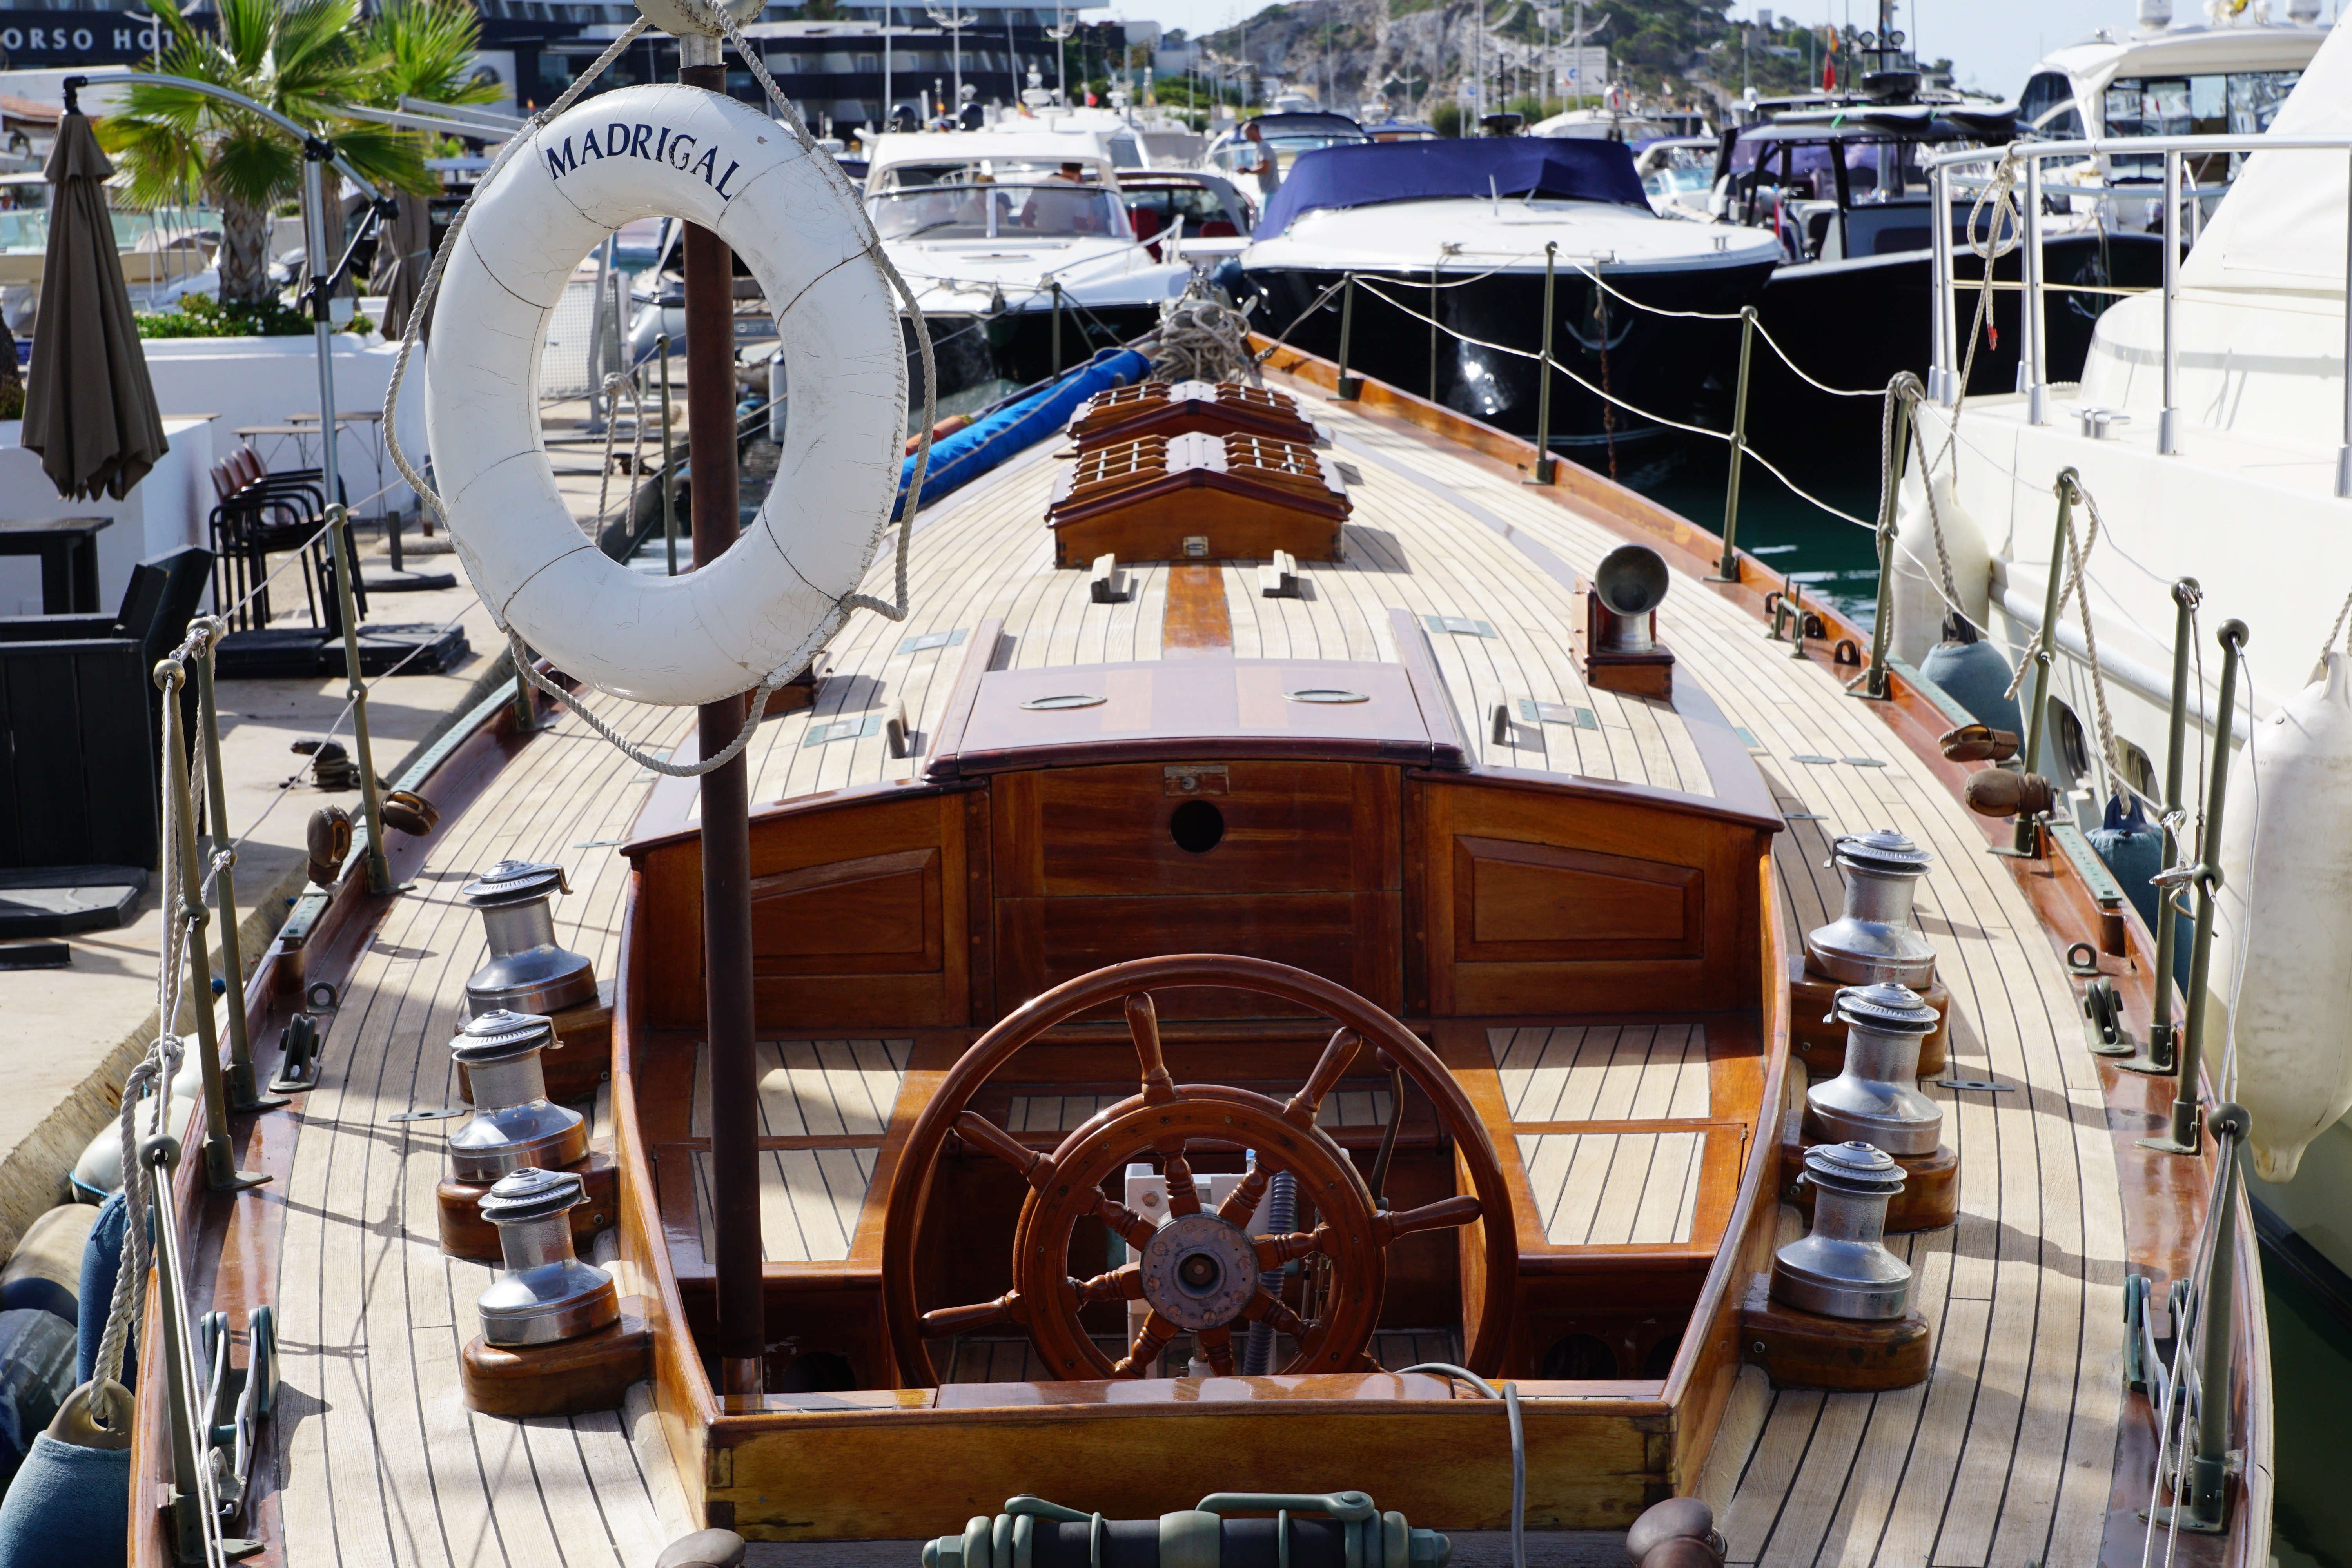
water, boat, old, ship, summer, boot, vehicle, mast, yacht, port, luxury, watercraft, booked, passenger ship, ibiza, galleon, eivissa, caravel